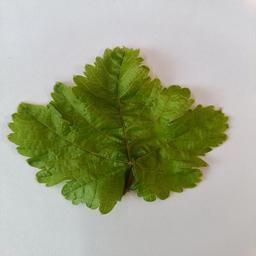
Label: Healthy Leaves